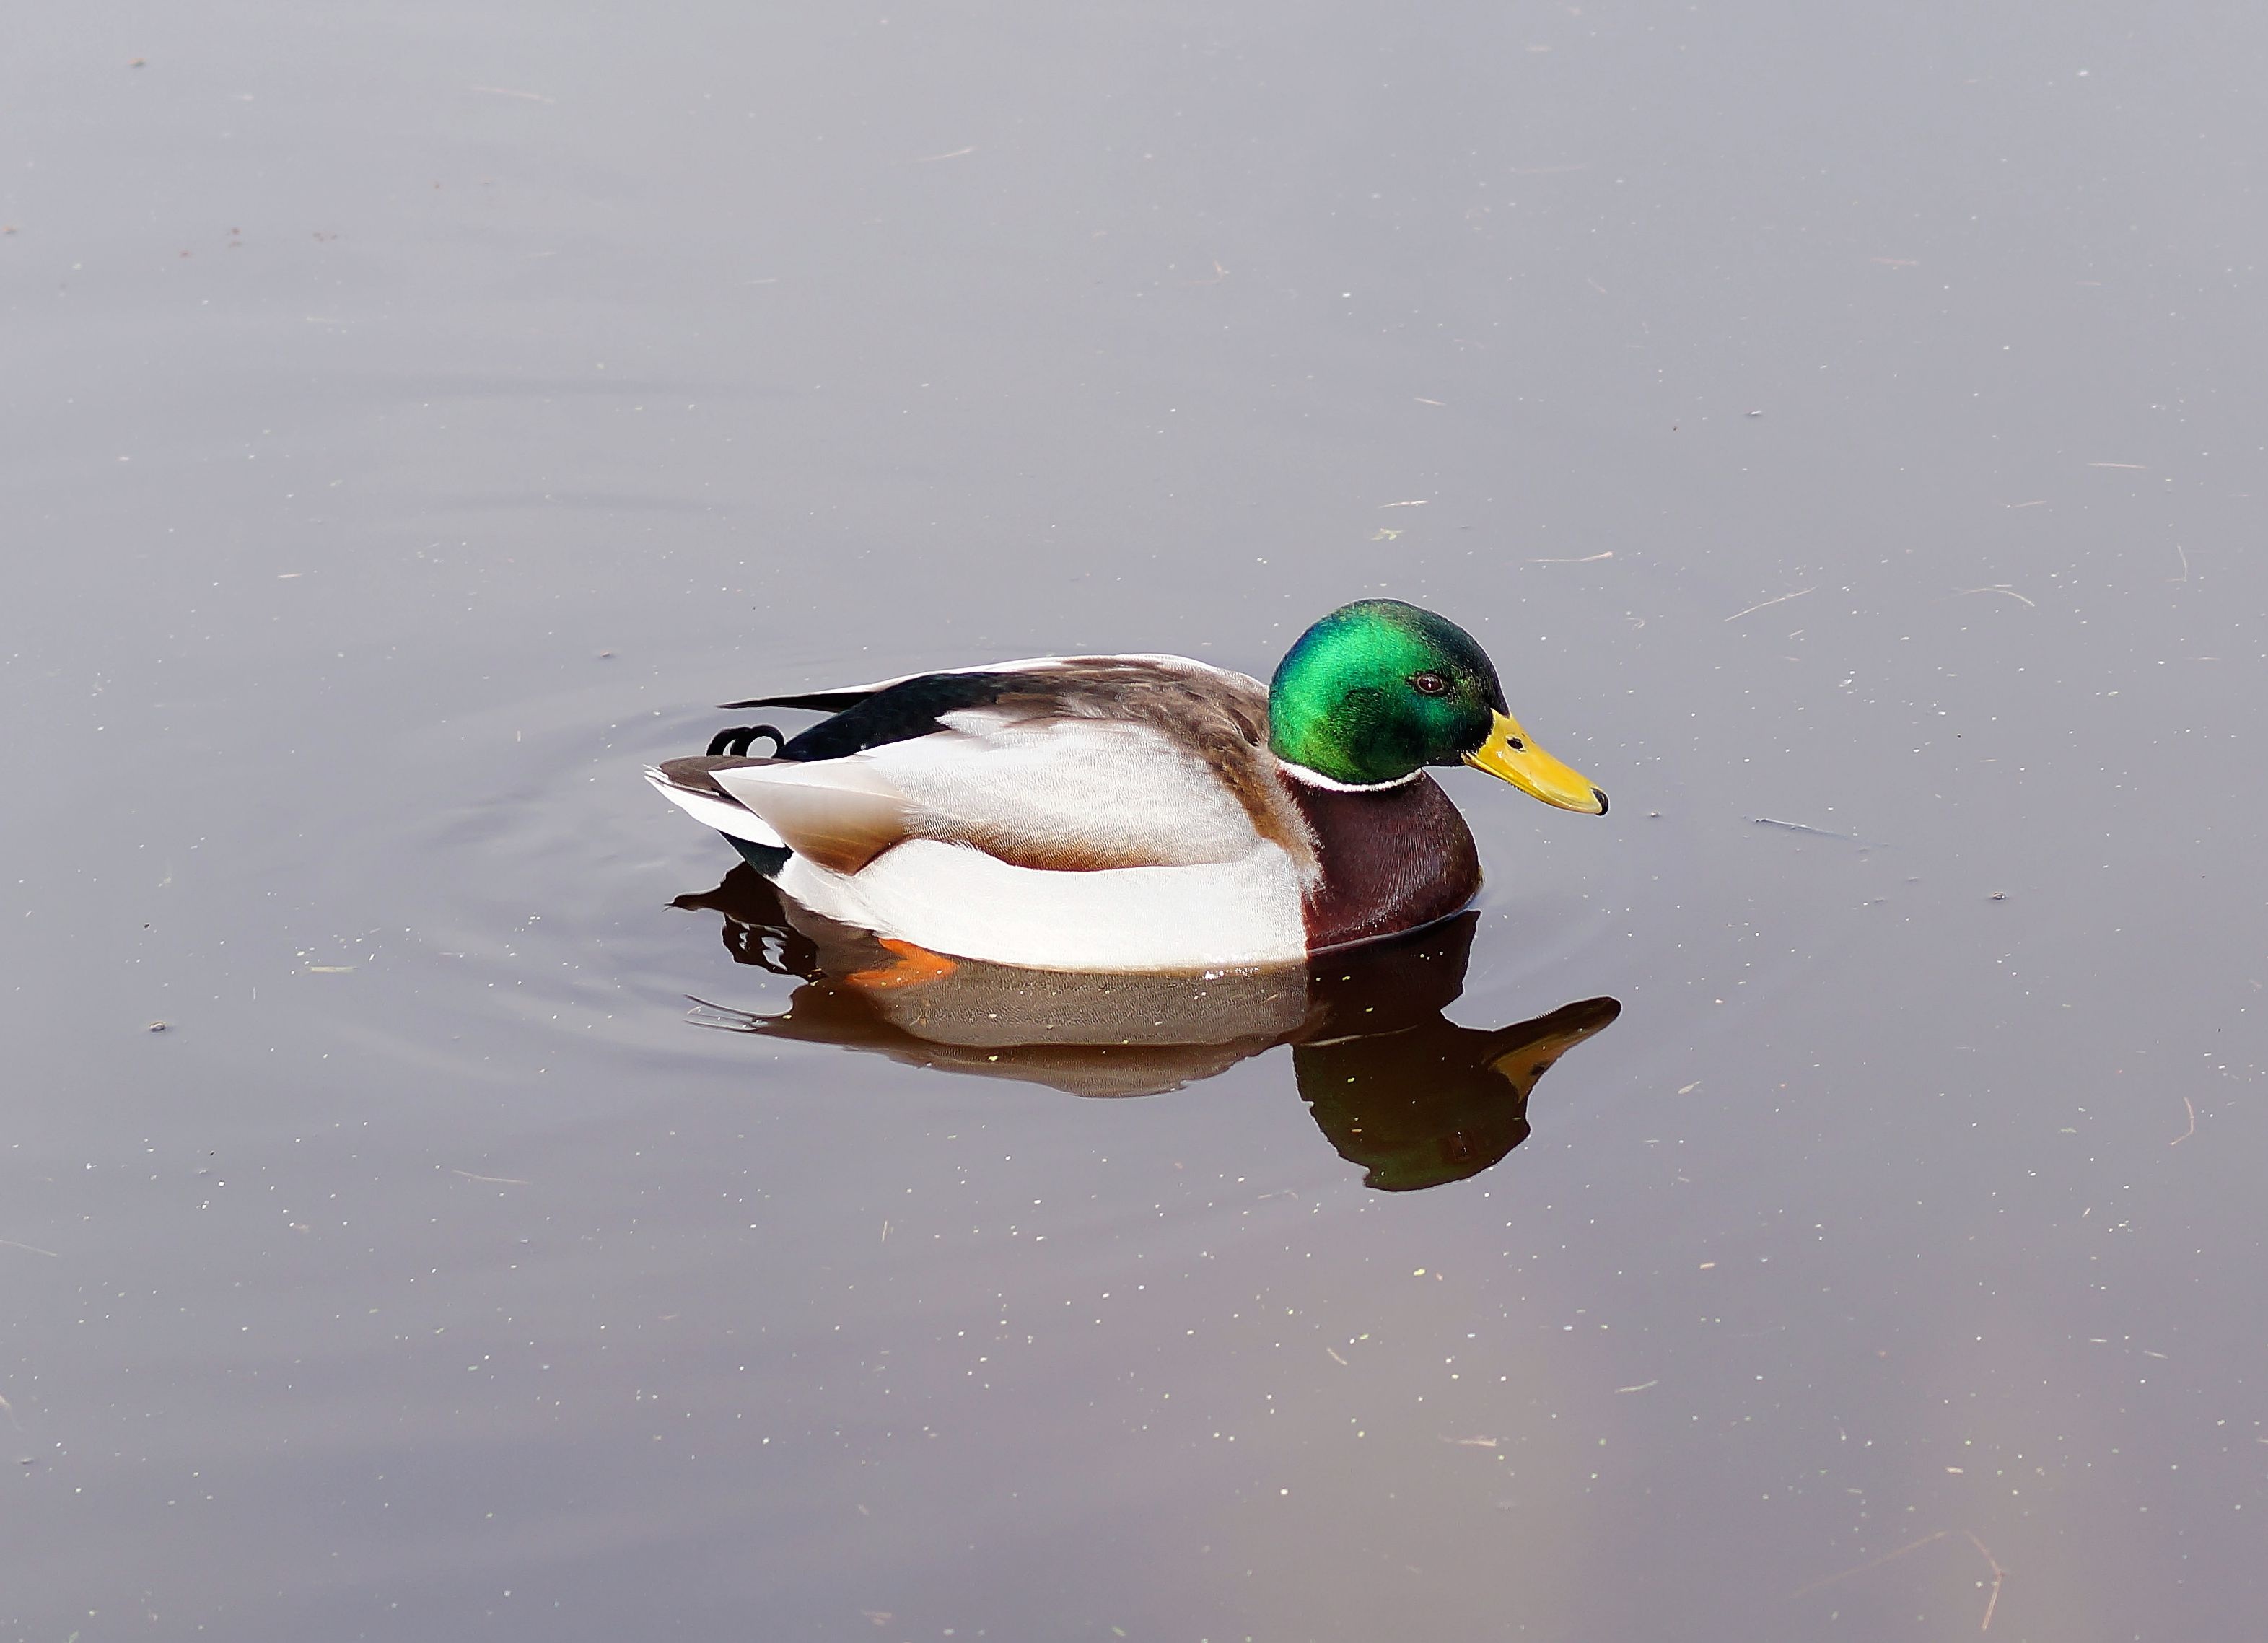
water, bird, wing, animal, male, clear, swim, beak, color, colorful, fauna, plumage, poultry, drake, duck, shallow, vertebrate, beautiful, elegant, waterfowl, curious, waters, water bird, animal world, mallard, canard, duck bird, trustful, ducks geese and swans